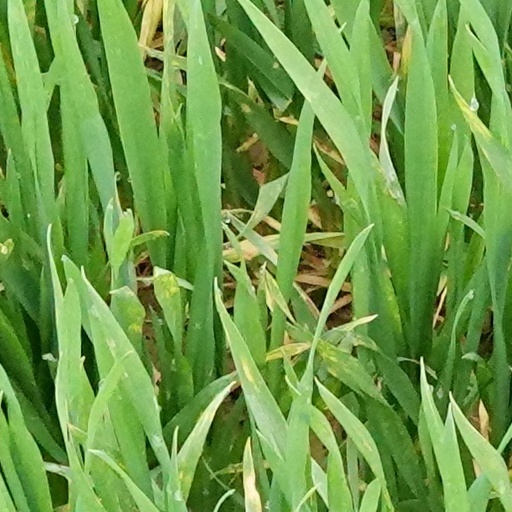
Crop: wheat